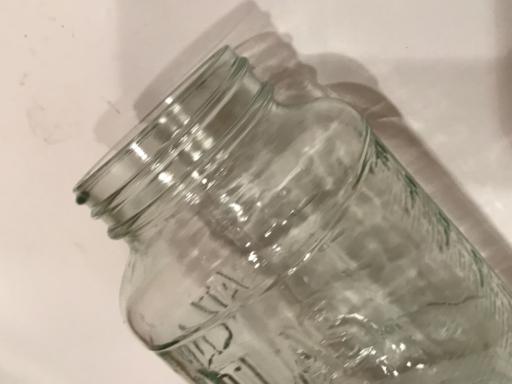
Waste category: glass